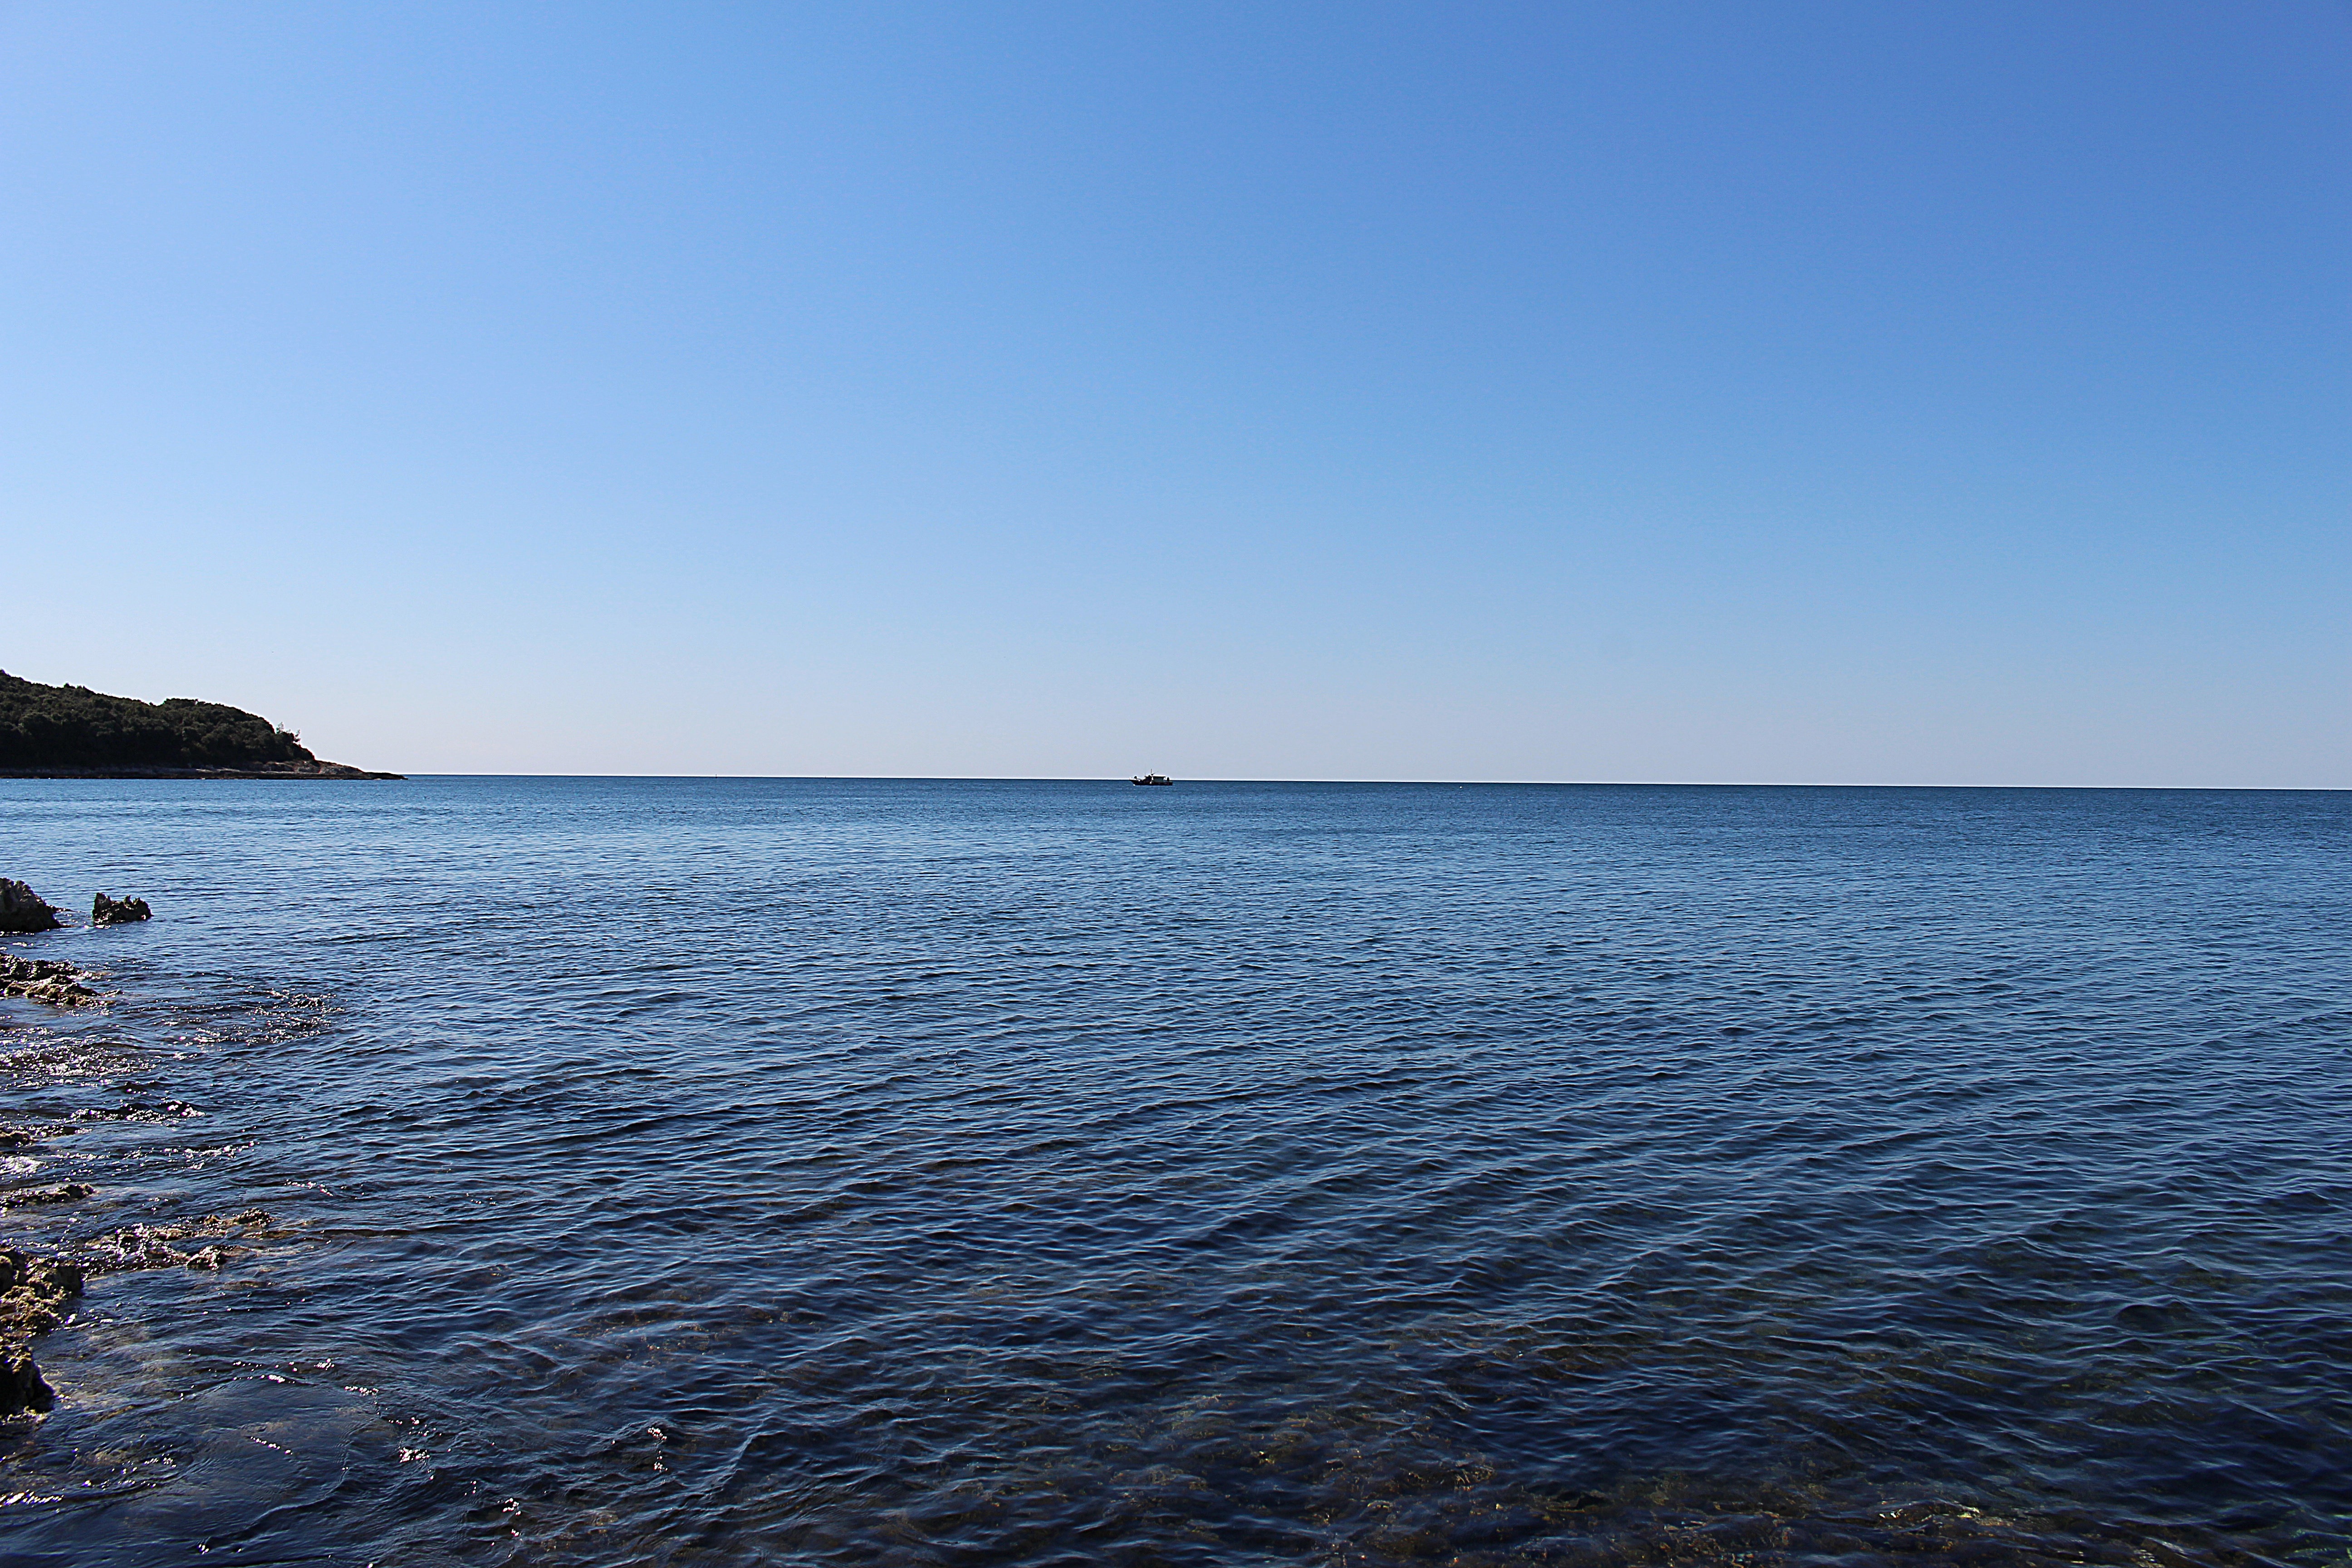
beach, sea, coast, water, ocean, horizon, shore, lake, dusk, bay, peninsula, body of water, outlook, wide, cape